Deep-focus earthquake

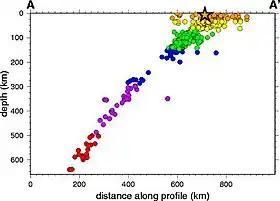
Seismicity cross-section across part of the Kuril Islands subduction zone. Many deep earthquakes have occurred.

A deep-focus earthquake in seismology (also called a plutonic earthquake) is an earthquake with a hypocenter depth exceeding 300 km. They occur almost exclusively at convergent boundaries in association with subducted oceanic lithosphere. They occur along a dipping tabular zone beneath the subduction zone known as the Wadati–Benioff zone.